Foot plough

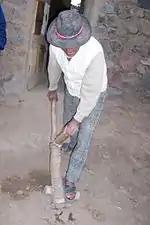
A farmer using the in the village of Hatunqulla, Puno Region, Peru.

The most advanced agricultural tool known in the New World before the coming of the Europeans was the Andean footplough, also known as the or simply . It evolved from the digging stick and combined three advantages: metal point, curved handle, and footrest. No other indigenous tool utilized the pressure of the foot in digging up the sod which made it different from all farming implements known elsewhere in the Americas in pre-Columbian times. Although is a relatively simple instrument, it has persisted long after more sophisticated technology was introduced into the Central Andes, and its enduring presence demonstrates that more advanced innovations do not necessarily displace primitive forms that under certain conditions may be more efficient.